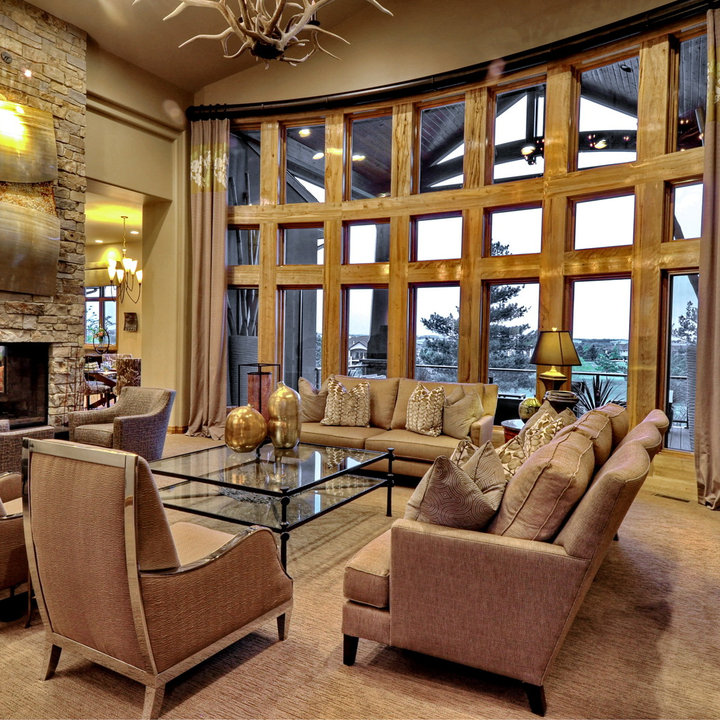
Style: Rustic